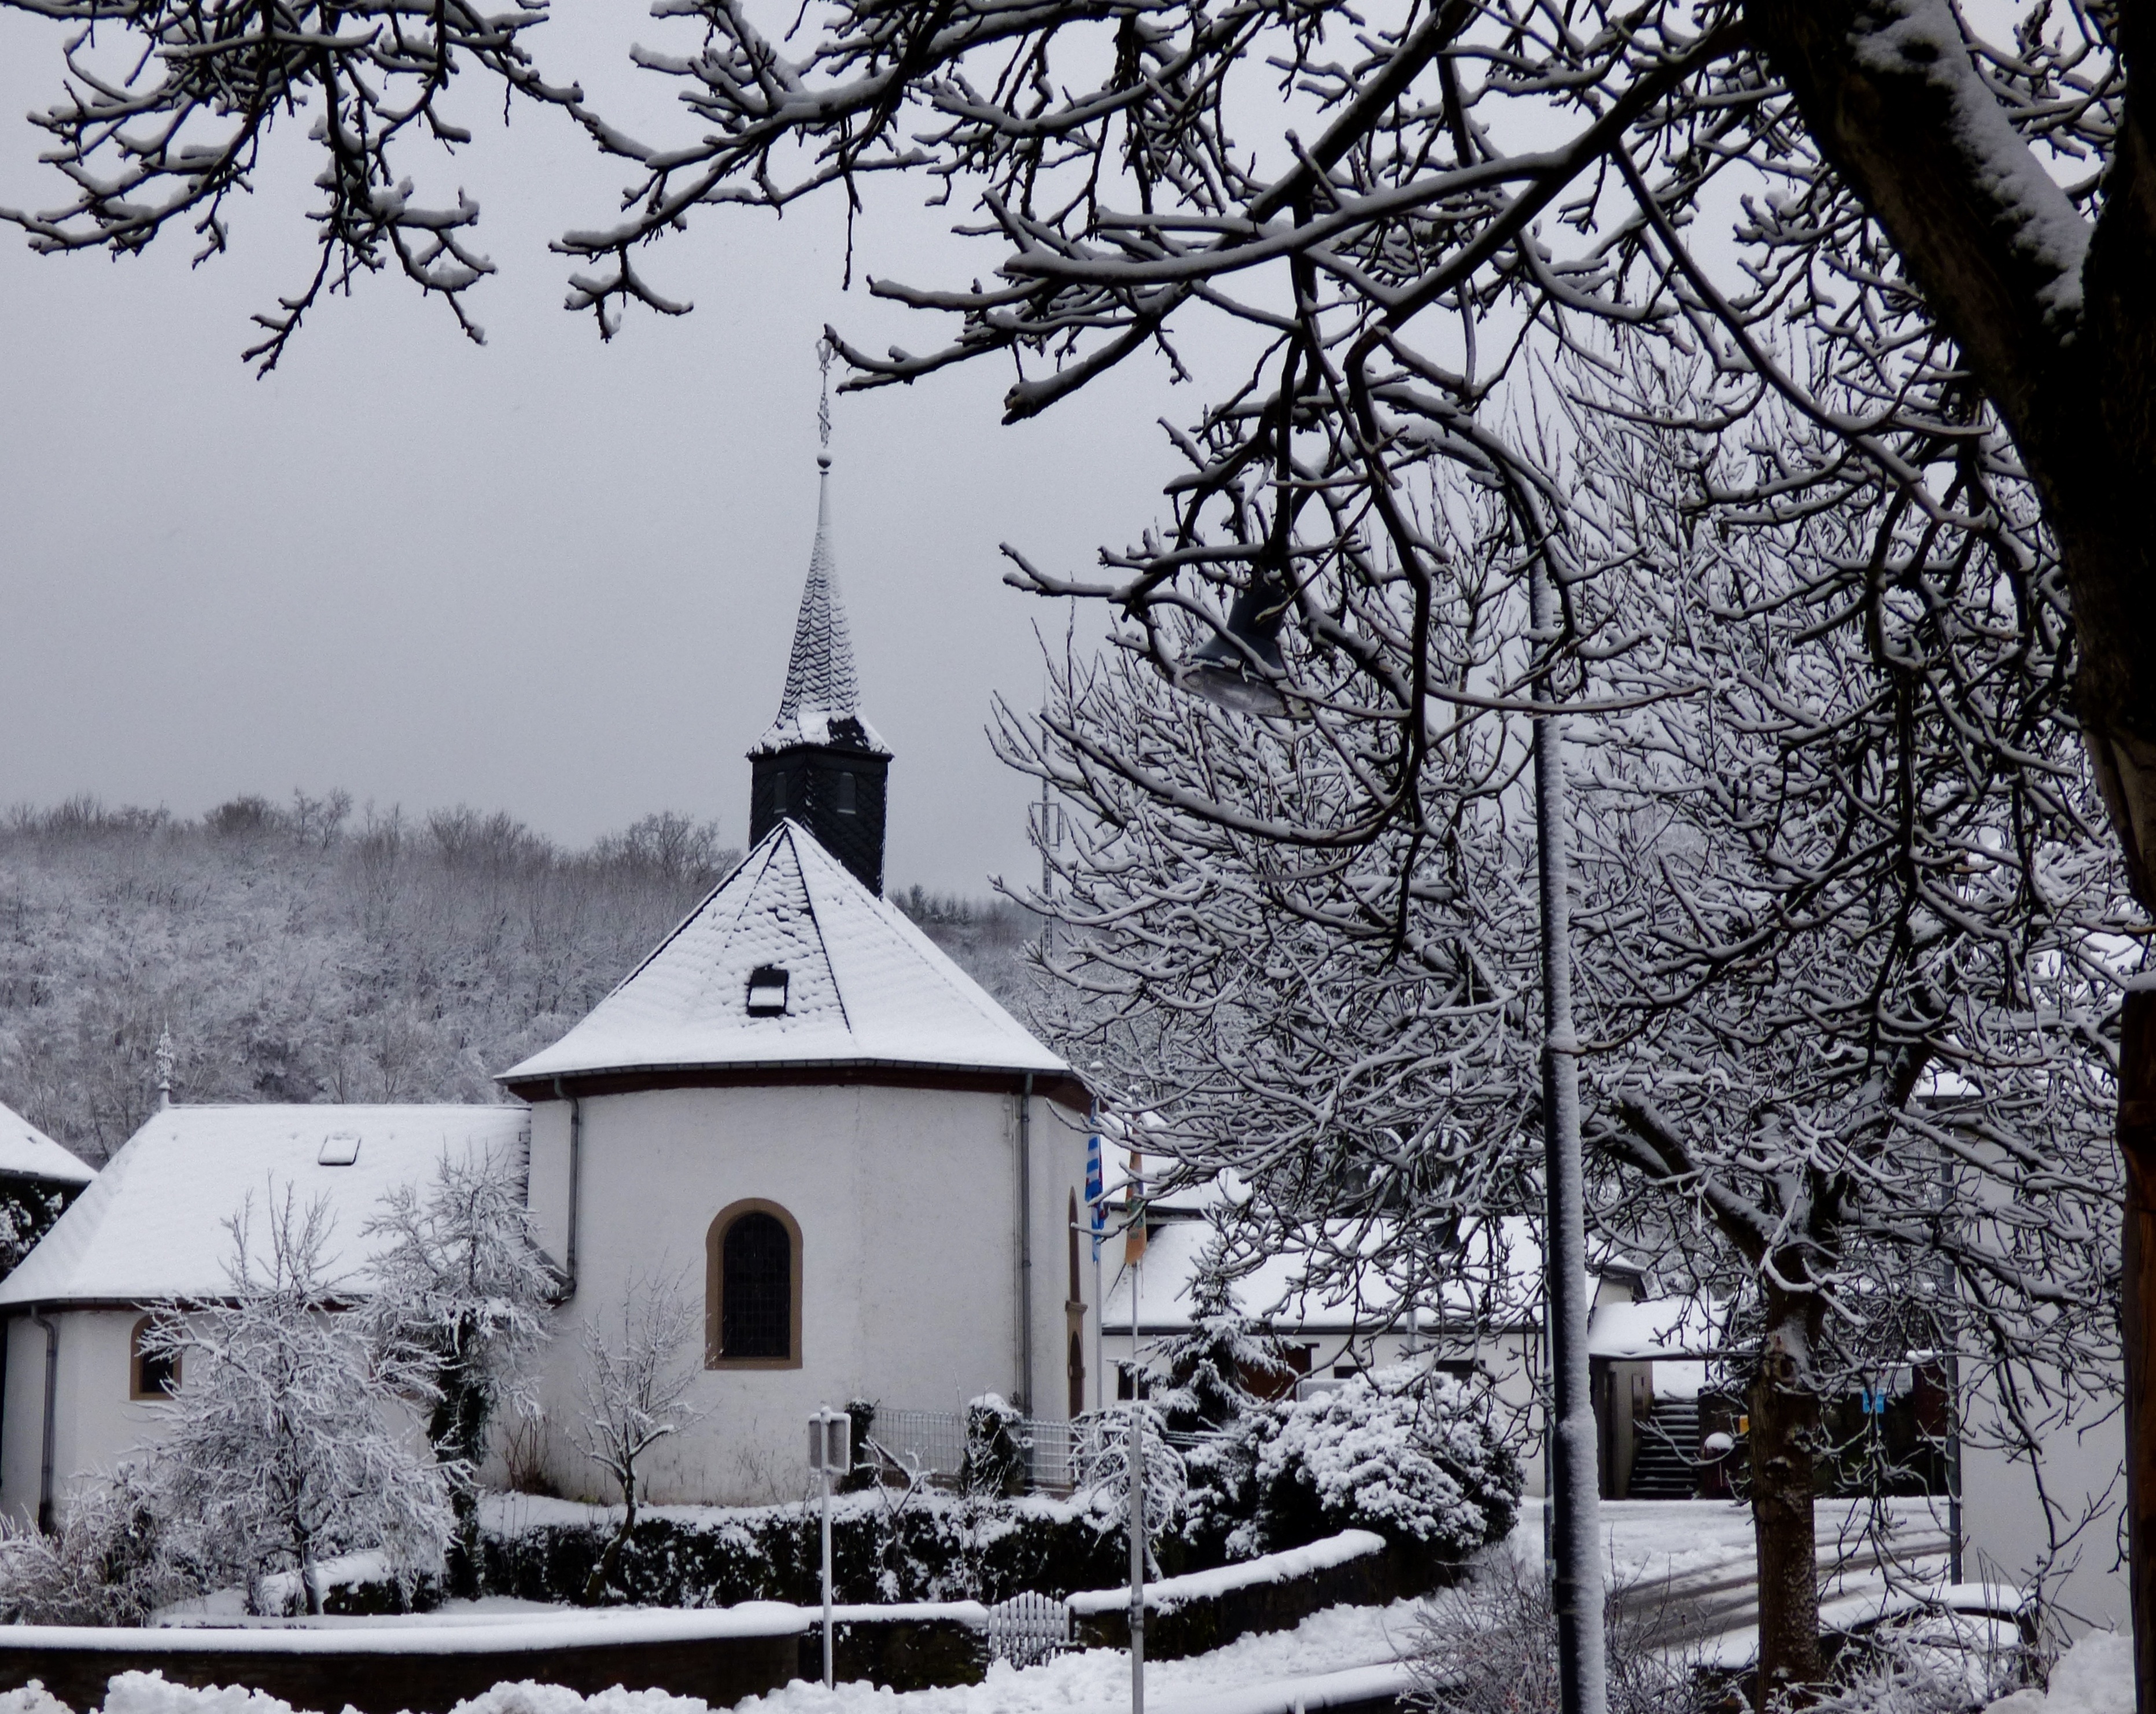
tree, snow, cold, winter, black and white, house, building, weather, snowy, church, monochrome, season, winter landscape, luxembourg, december, village church, monochrome photography, lellingen